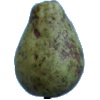
Label: pear_stone